Roy Thomas Severn

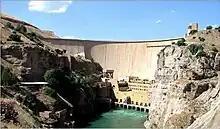
Dukan Dam

Severn was born in Hucknall in Nottinghamshire on 6 September 1929. His father was originally a coal miner before he found work at the Hucknall co-operative shop and later became manager of the Great Yarmouth branch. Severn was educated at Deacon's School, Peterborough and Great Yarmouth Grammar School before gaining a place at the Royal College of Science (RCS), part of the Imperial College London, to study mathematics.